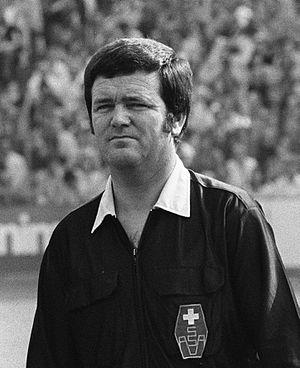
Walter Hungerbühler, né en 1930 et décédé le 27 mars 2012, est un arbitre suisse de football.